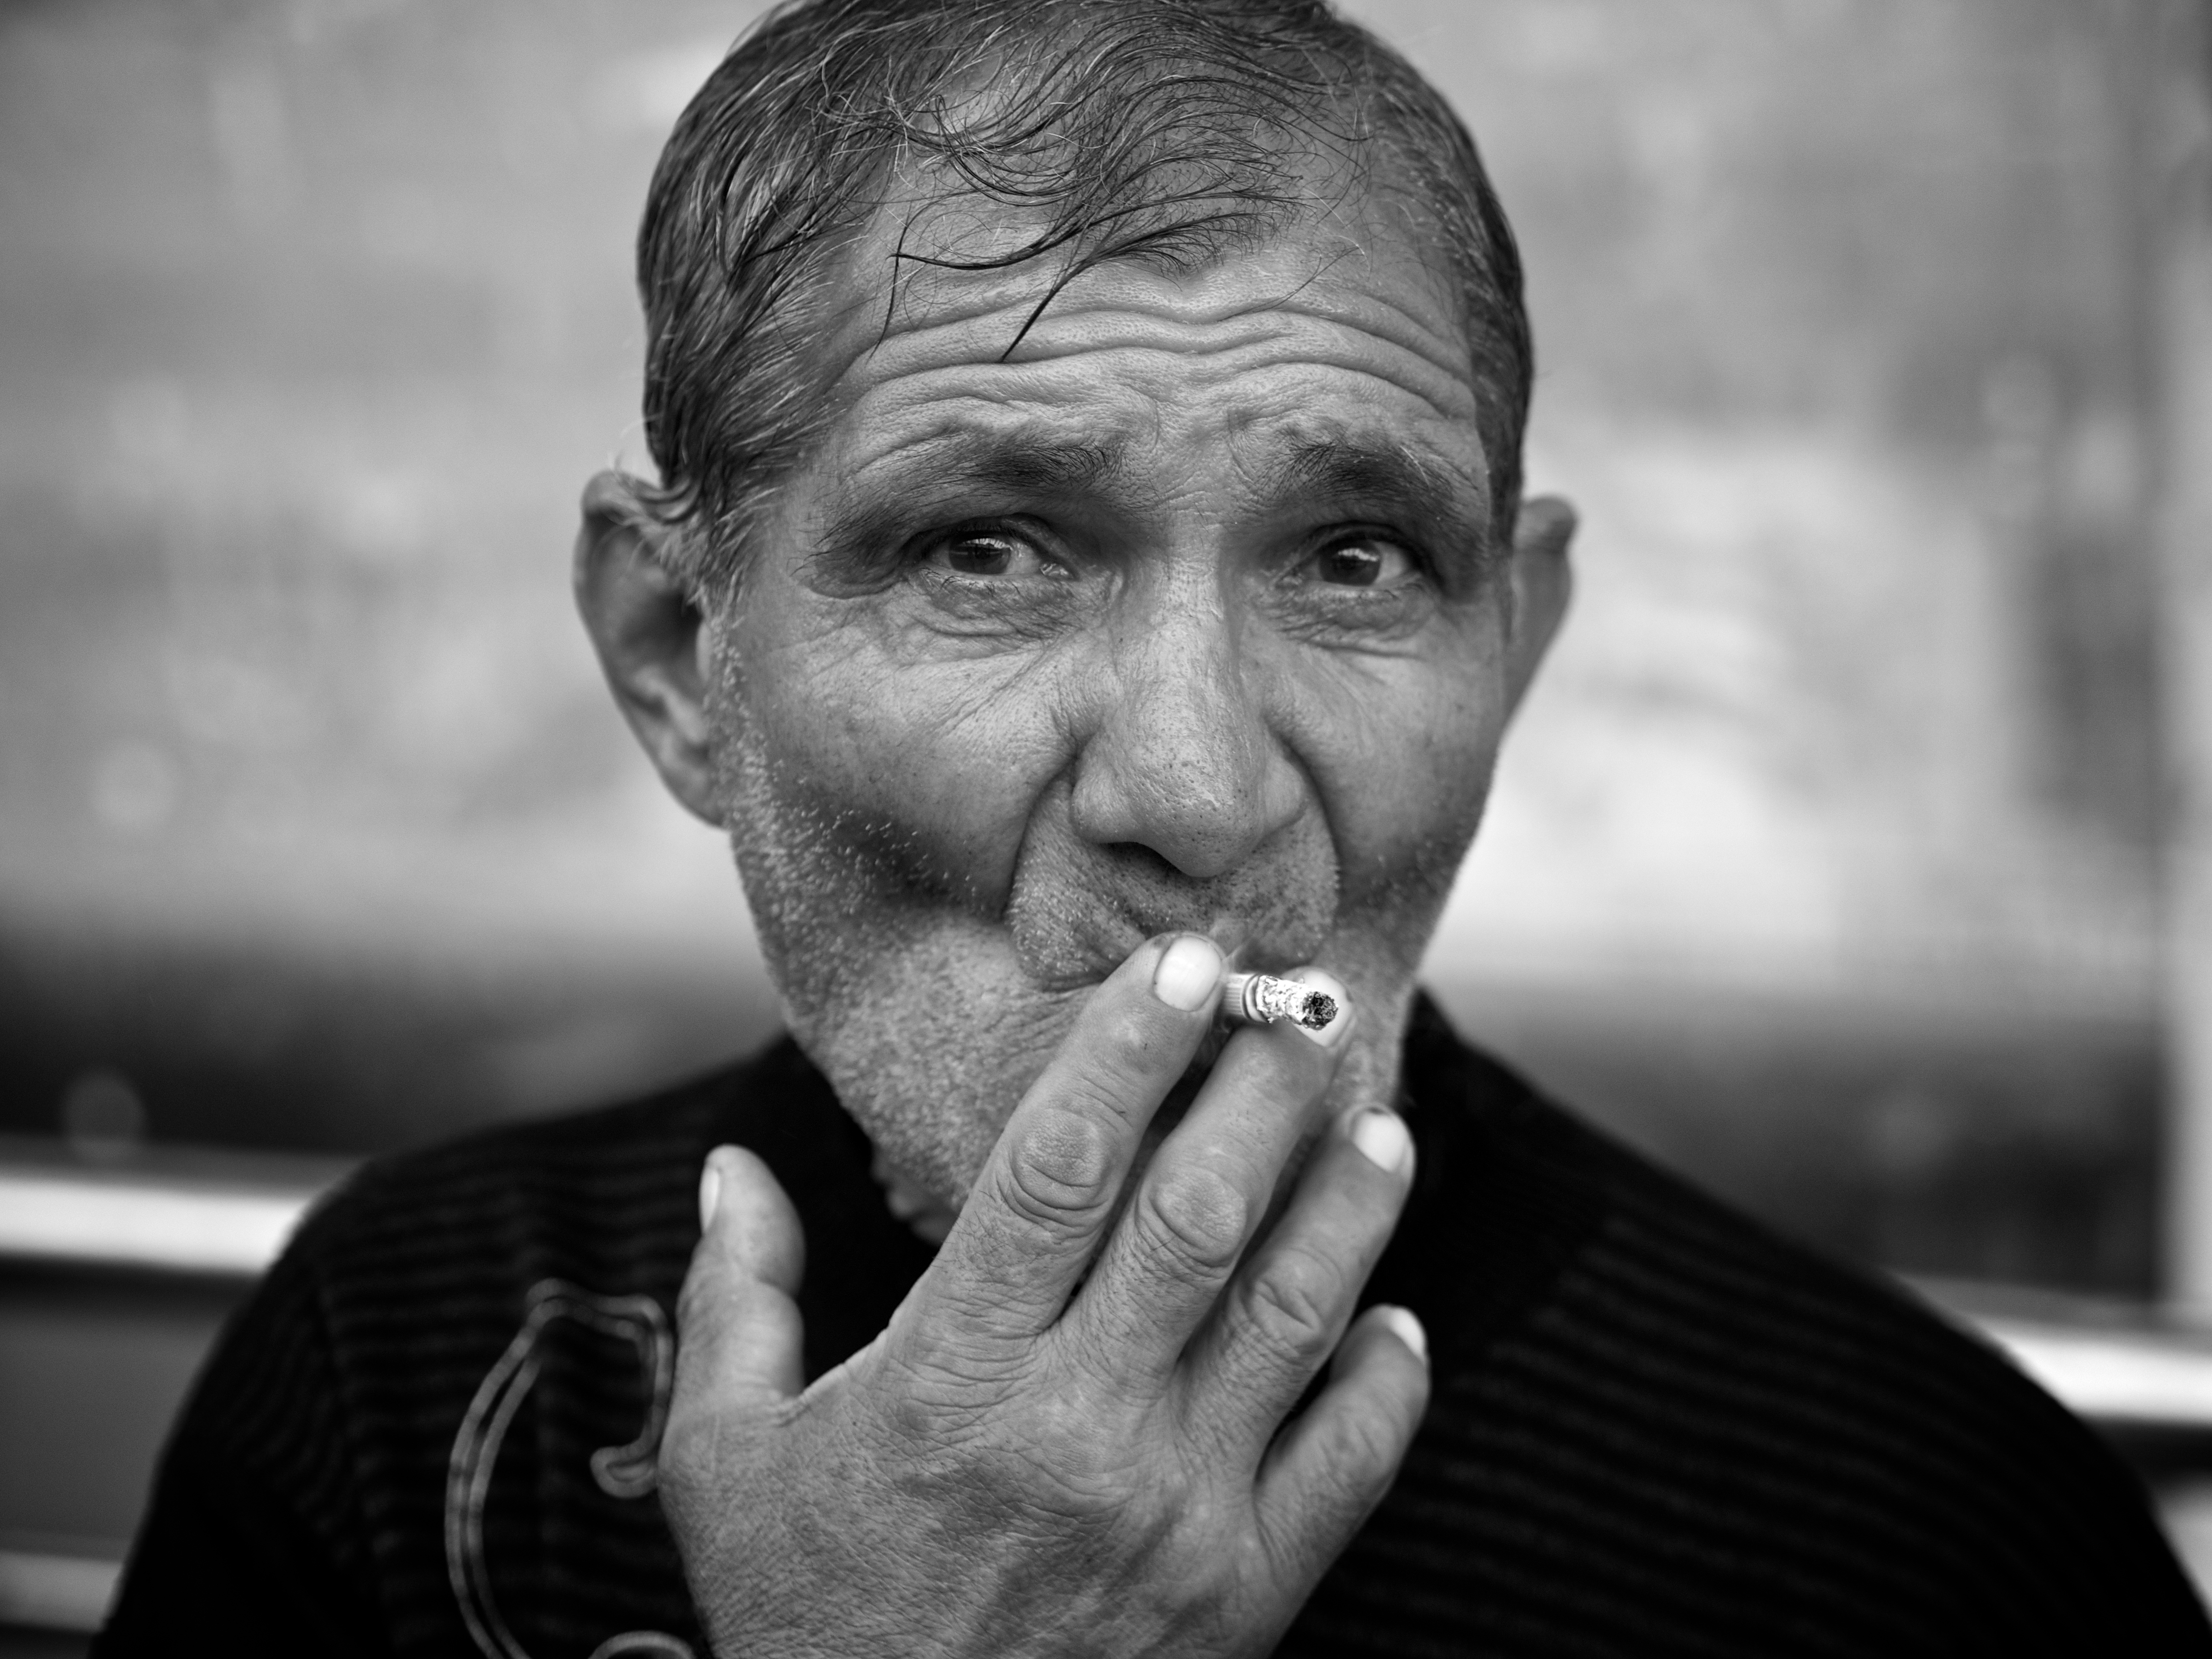
man, person, black and white, white, street, photography, ebook, male, portrait, training, black, monochrome, facial expression, conversation, streetphotography, flickr, thomas, video, head, olympus, omd, fuji, leica, monochrom, leuthard, hcb, thomasleuthard, monochrome photography, portrait photography